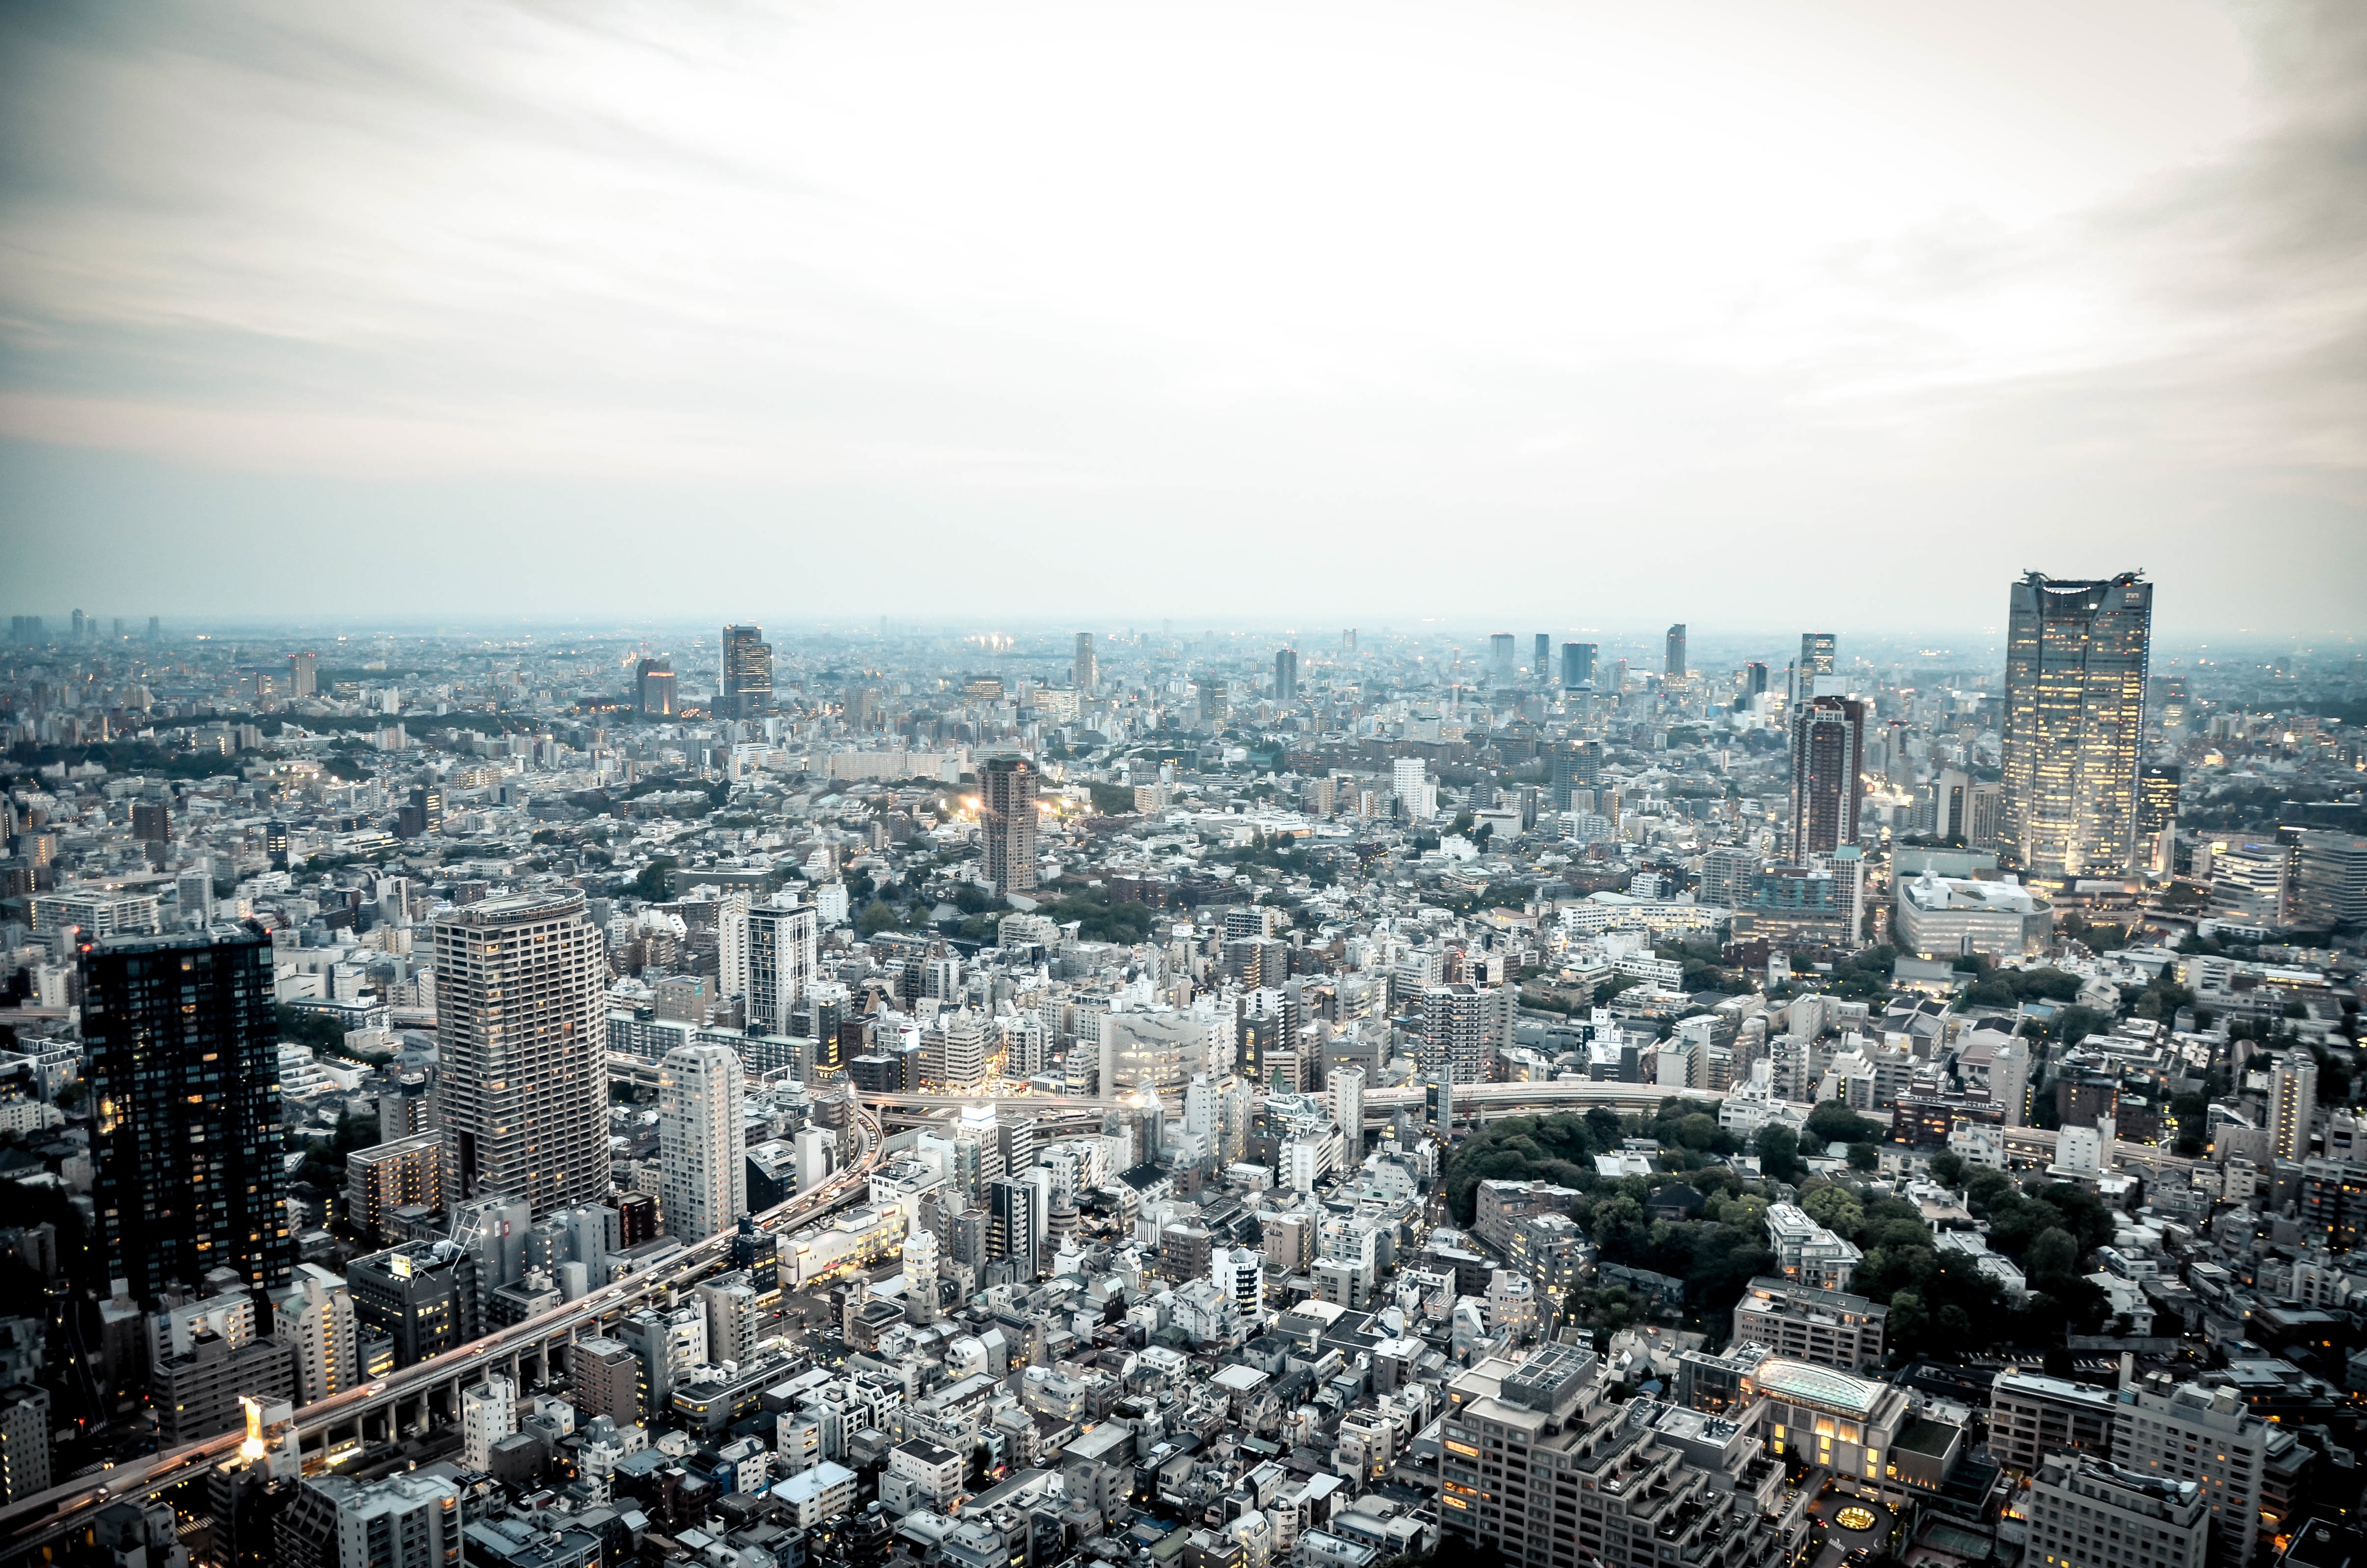
horizon, skyline, photography, city, skyscraper, cityscape, panorama, downtown, landmark, tower block, metropolis, bird's eye view, aerial photography, urban area, residential area, geographical feature, human settlement, atmosphere of earth, metropolitan area